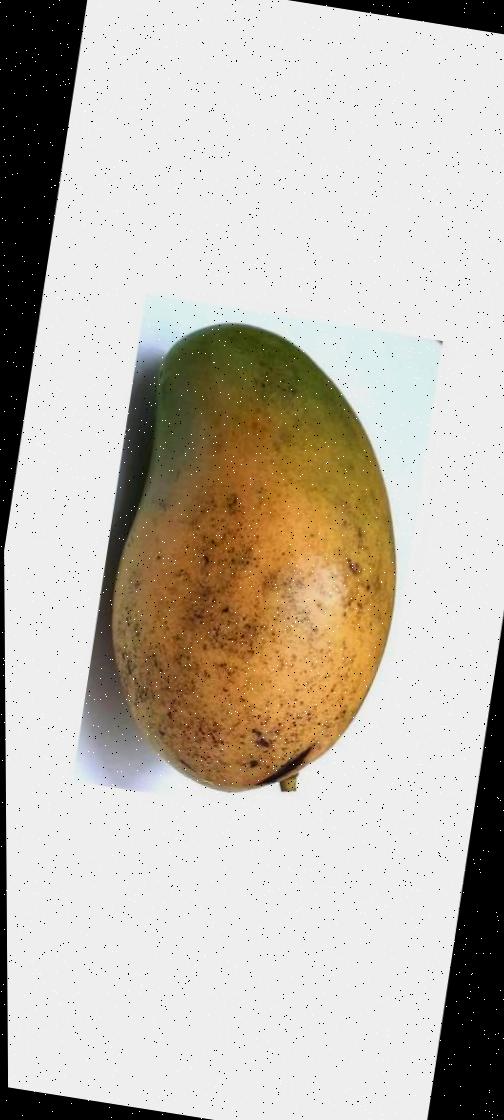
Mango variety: Rupali